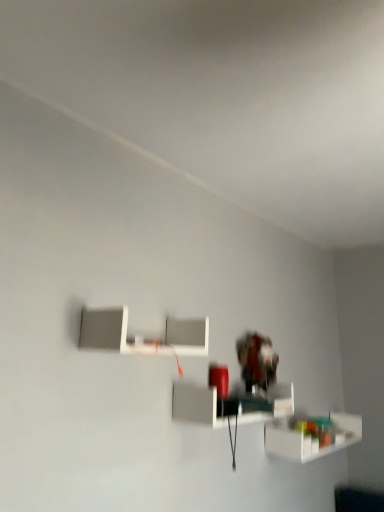
Question: From a real-world perspective, locate the 2nd shelf positioned above the translucent plastic shelf at lower right, arranged as the 3th shelf when viewed from the left. Your answer should be formatted as a tuple, i.e. [(x, y)], where the tuple contains the x and y coordinates of a point satisfying the conditions above. The coordinates should be between 0 and 1, indicating the normalized pixel location of the point.
Answer: [(0.365, 0.658)]